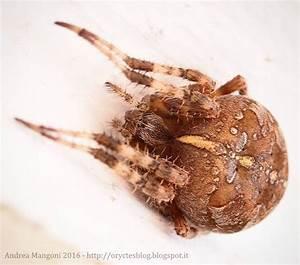
spider